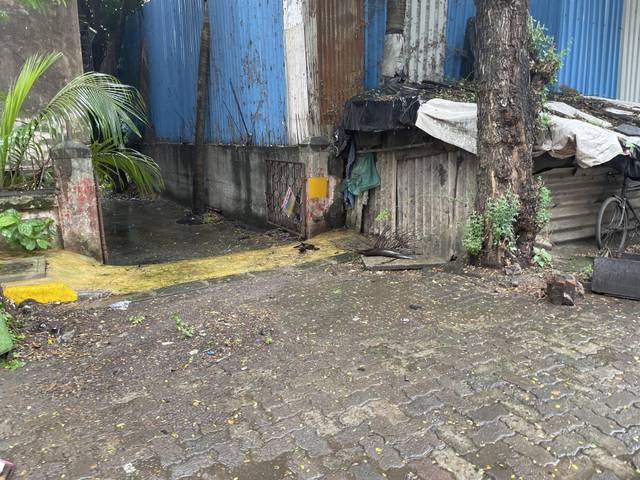
Region: India
Coordinates: 19.235, 72.861